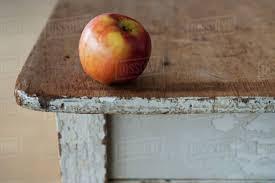
Label: apples